Covaresa

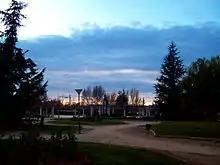
The park that separates Covaresa from the next neighbourhood, Parque Alameda

Covaresa is a neighborhood of Valladolid, located at the south of the city, with a population of about 8,700. It is bordered by railways to the east, Paula López and Parque Alameda to the north, El Peral to the west, and the South External Round of Valladolid. It was developed in the 1980s and it was not completed until nearly 2008, being one of the youngest zones in the city.